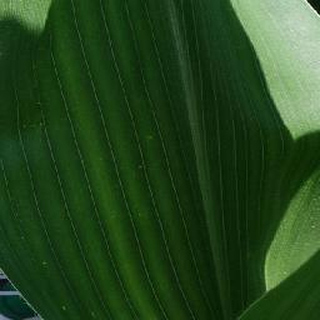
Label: healthy_corn